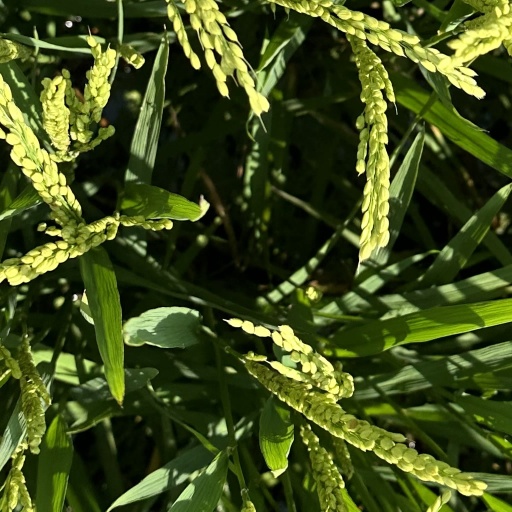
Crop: rice